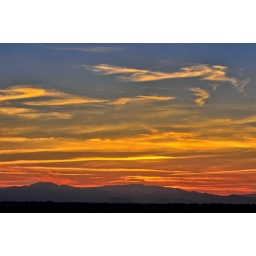
Moments after the first sunset (over the Troodos mountains) in December. From my office building in Strovolos, Cyprus. _VAR6753e